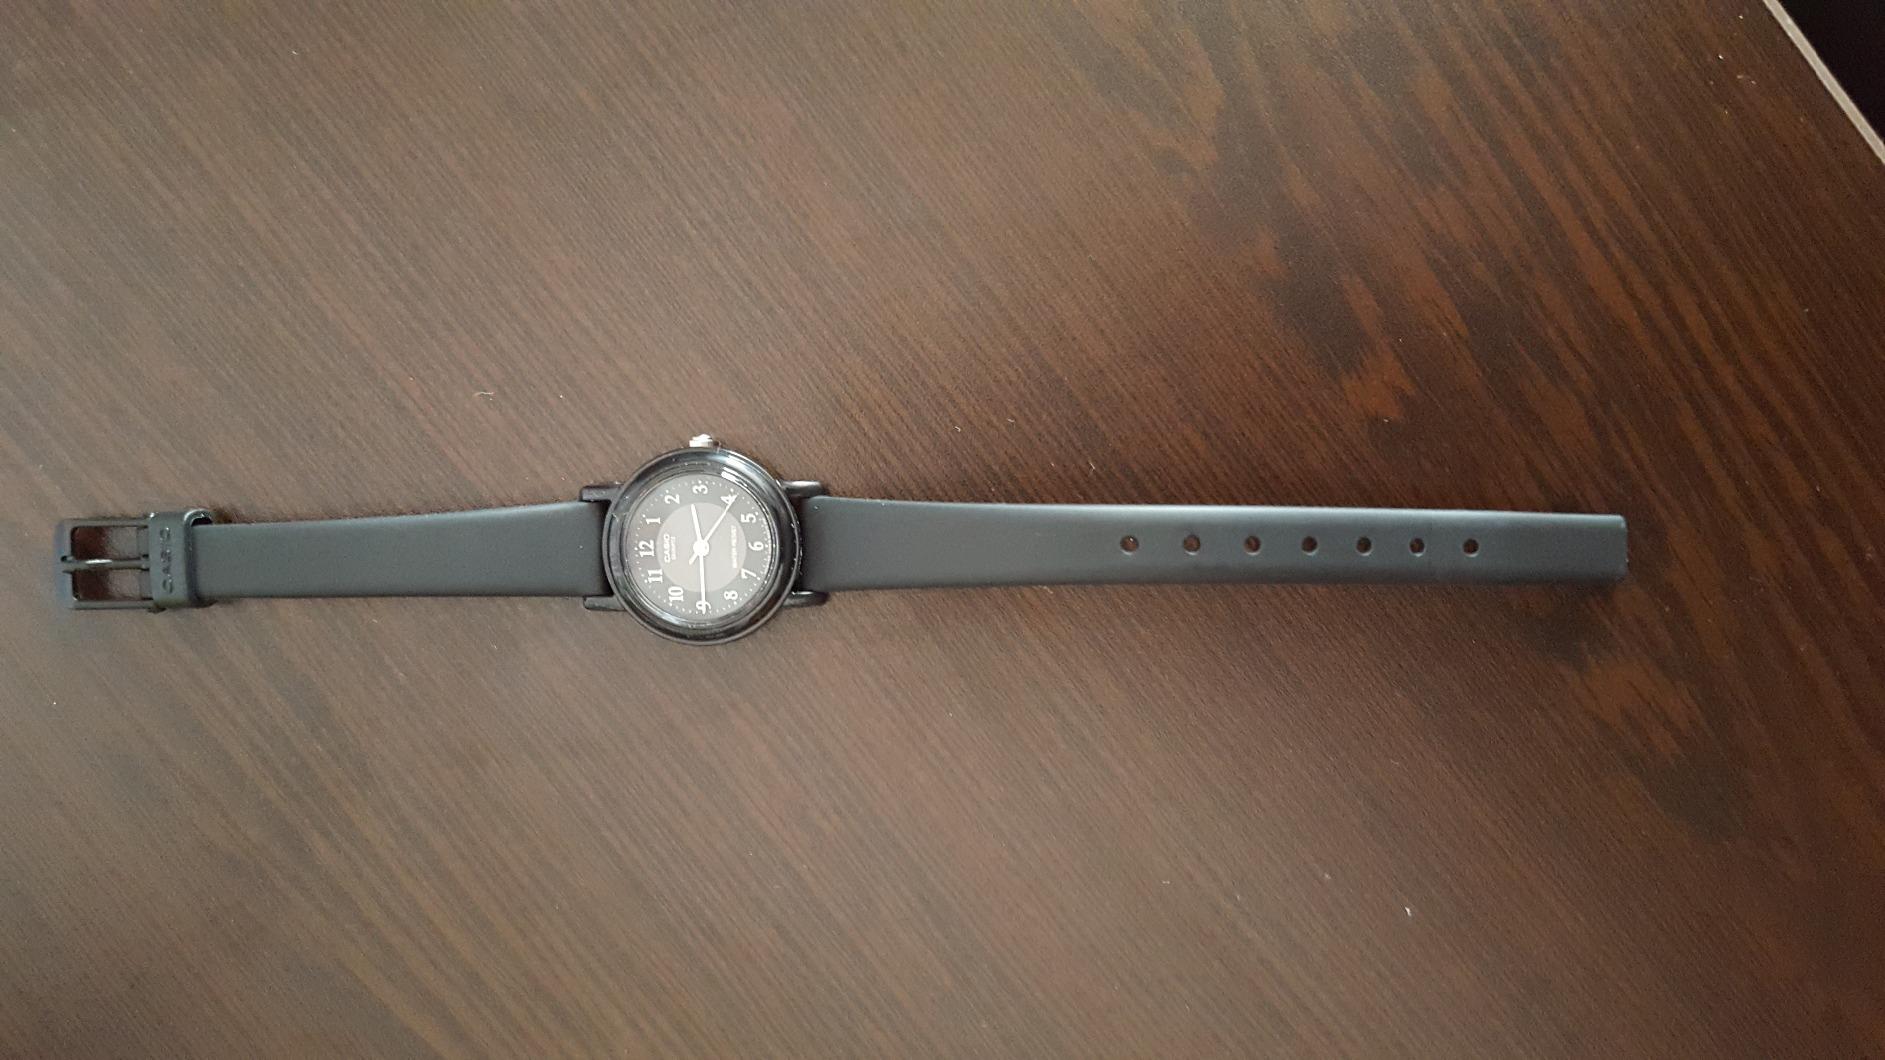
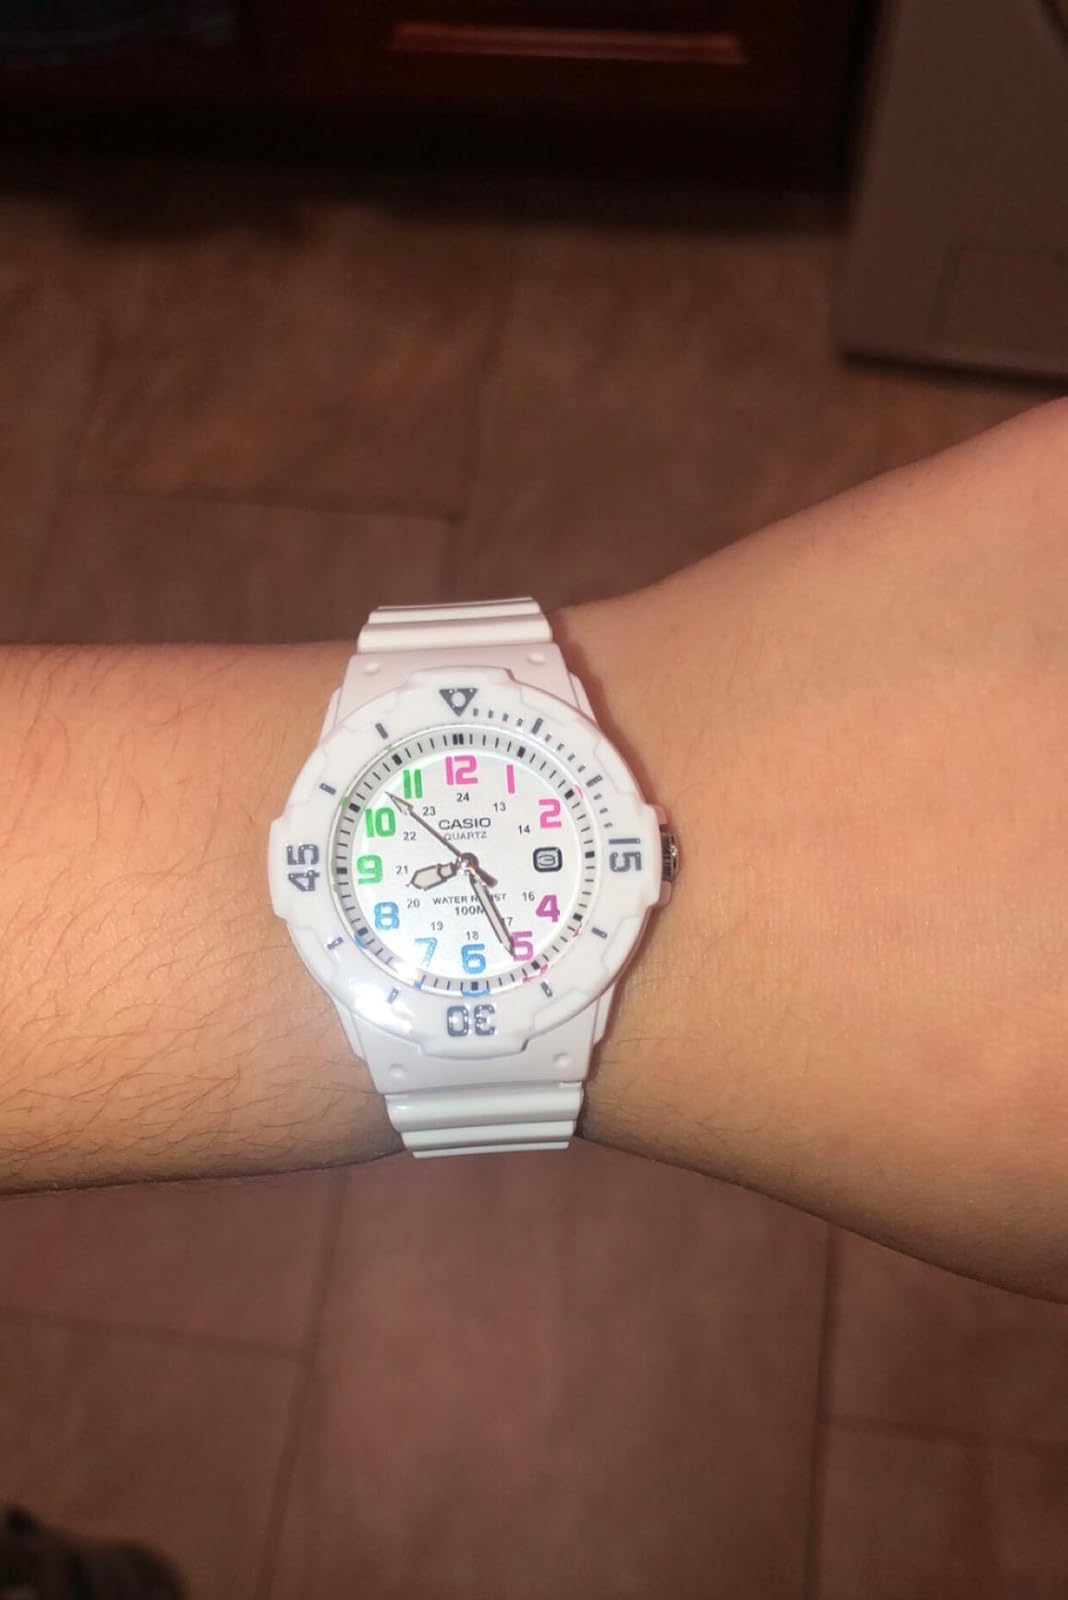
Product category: accessories_watch
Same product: no